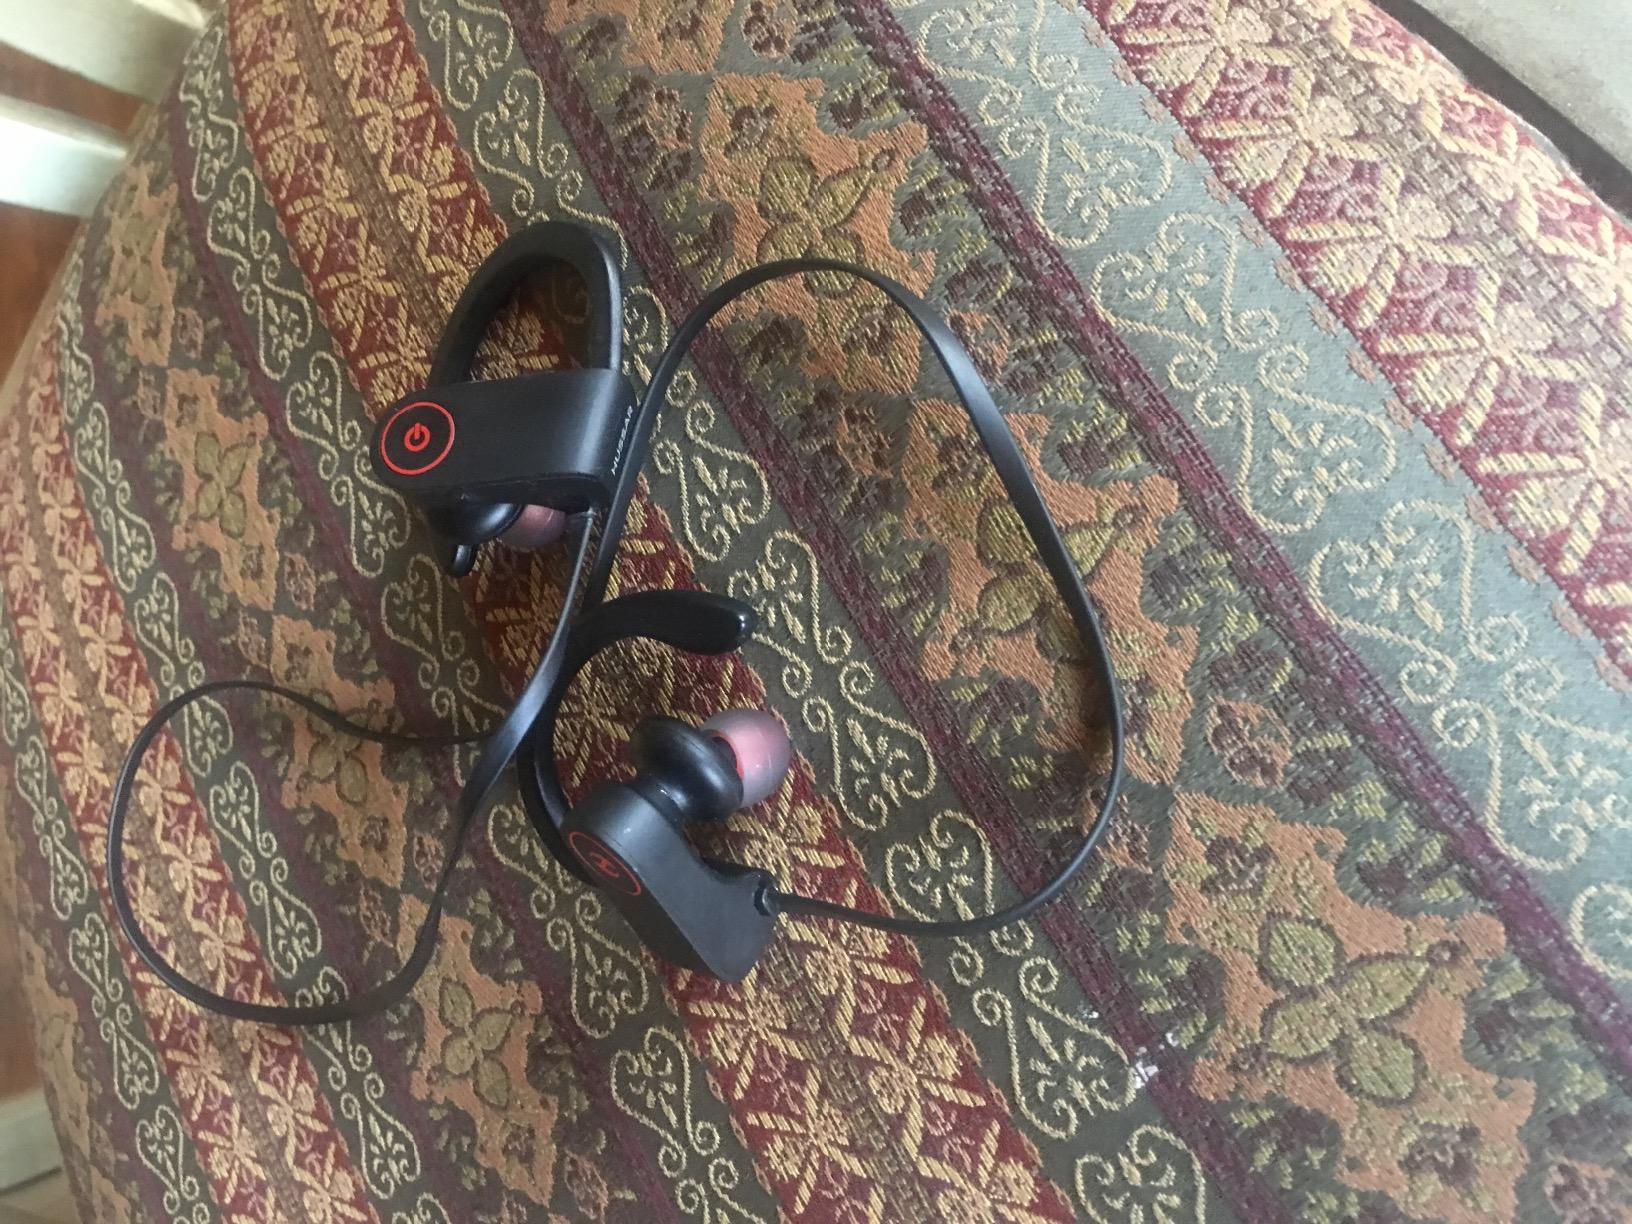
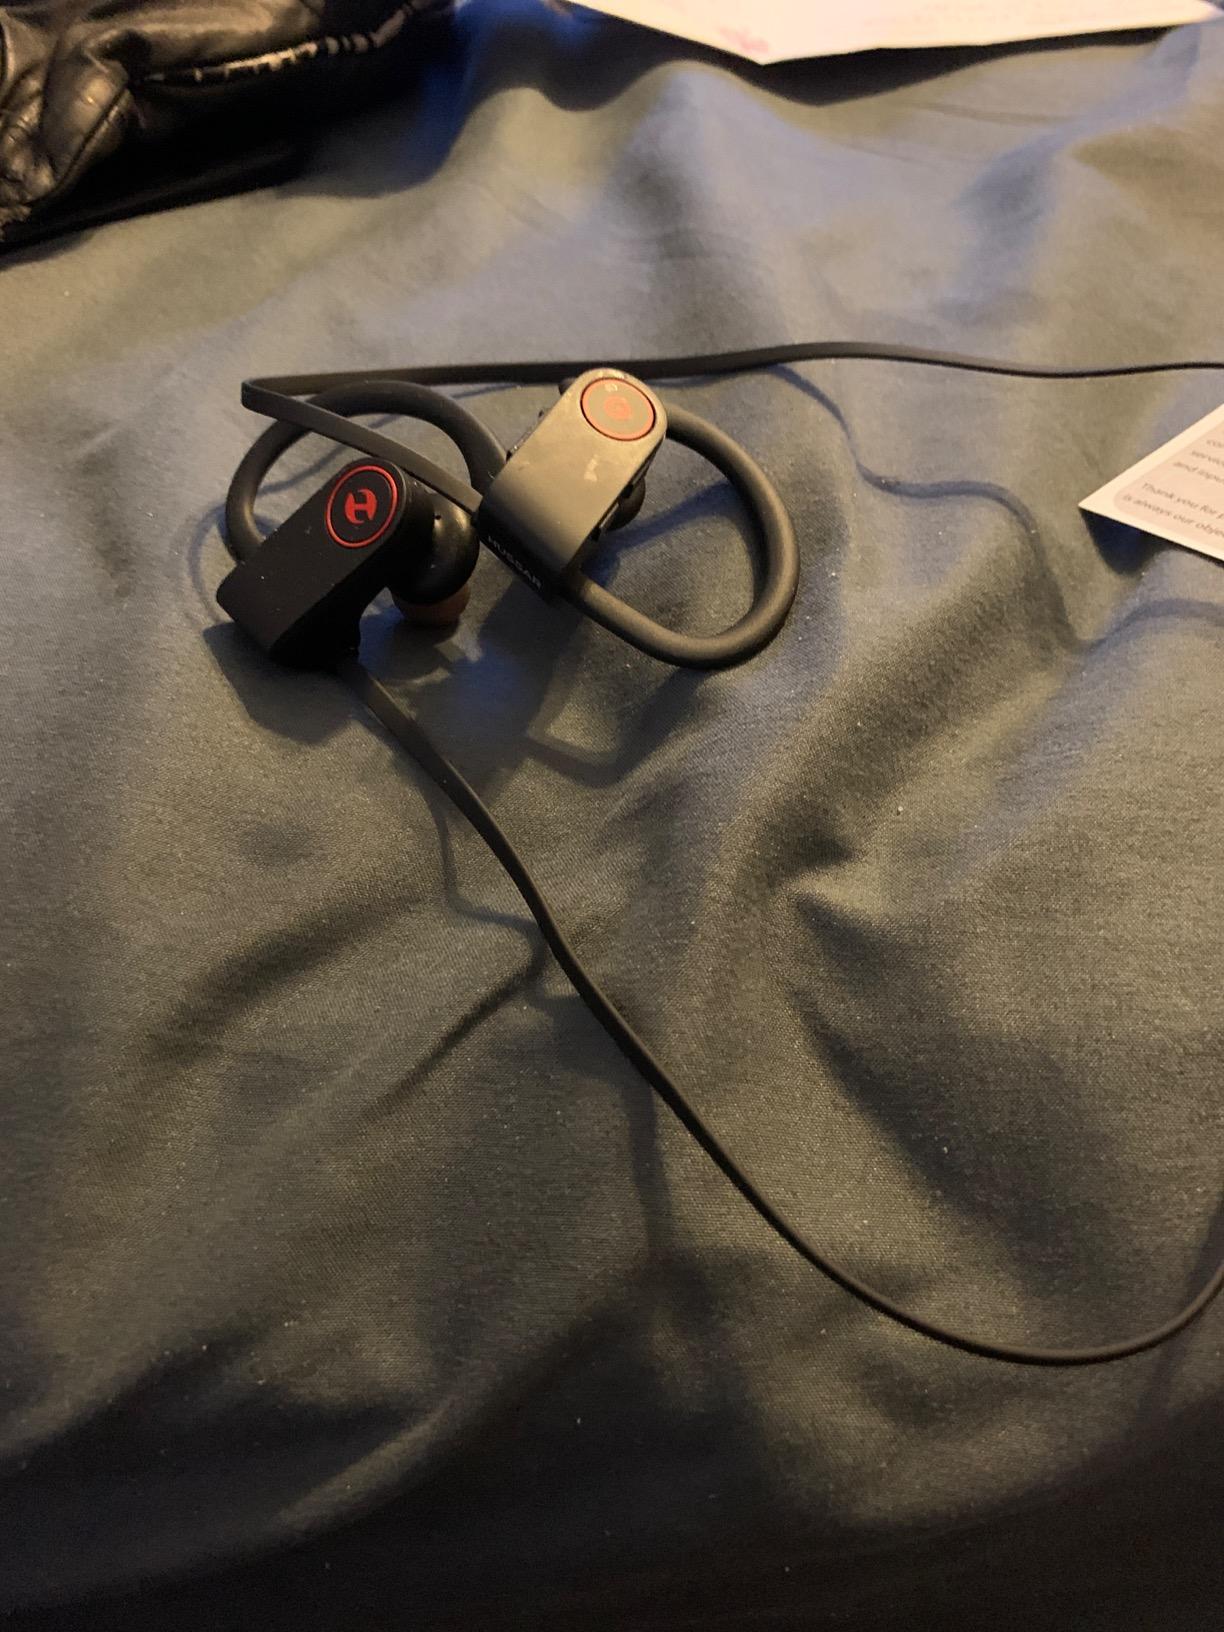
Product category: headphones
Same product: yes